Ring Lardner Jr.

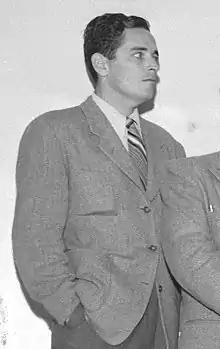
Lardner in 1947

Ringgold Wilmer Lardner Jr. (August 19, 1915 – October 31, 2000) was an American screenwriter. A member of the "Hollywood Ten", he was blacklisted by the Hollywood film studios during the late 1940s and 1950s after his appearance as an "unfriendly" witness before the House Un-American Activities Committee (HUAC) leading to Lardner being found guilty of contempt of Congress.